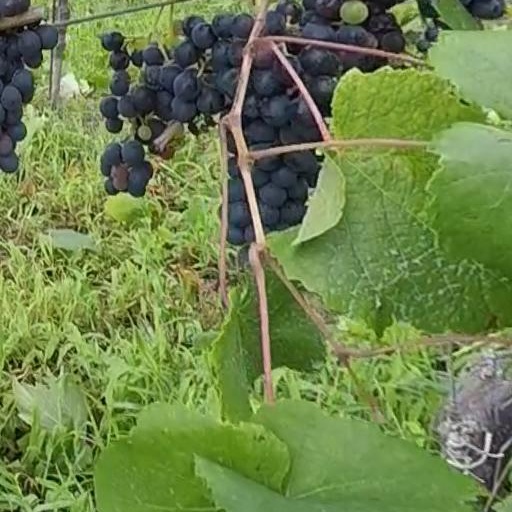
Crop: grape